Alas Dose sa Trese

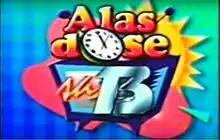

Alas Dose sa Trese is a Philippine television variety show broadcast by IBC. Hosted by Eddie Ilarde and Boots Anson-Roa, it aired from July 24, 1999 to November 3, 2000, replacing "Chopsuey Espesyal" and was replaced by "Lunch Break".